First Presbyterian Church Archeological Site

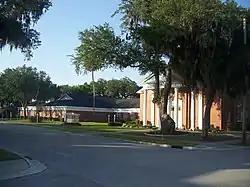

The First Presbyterian Church Archeological Site is a historic site in New Smyrna Beach, Florida, United States. On July 10, 2008, it was added to the U.S. National Register of Historic Places.